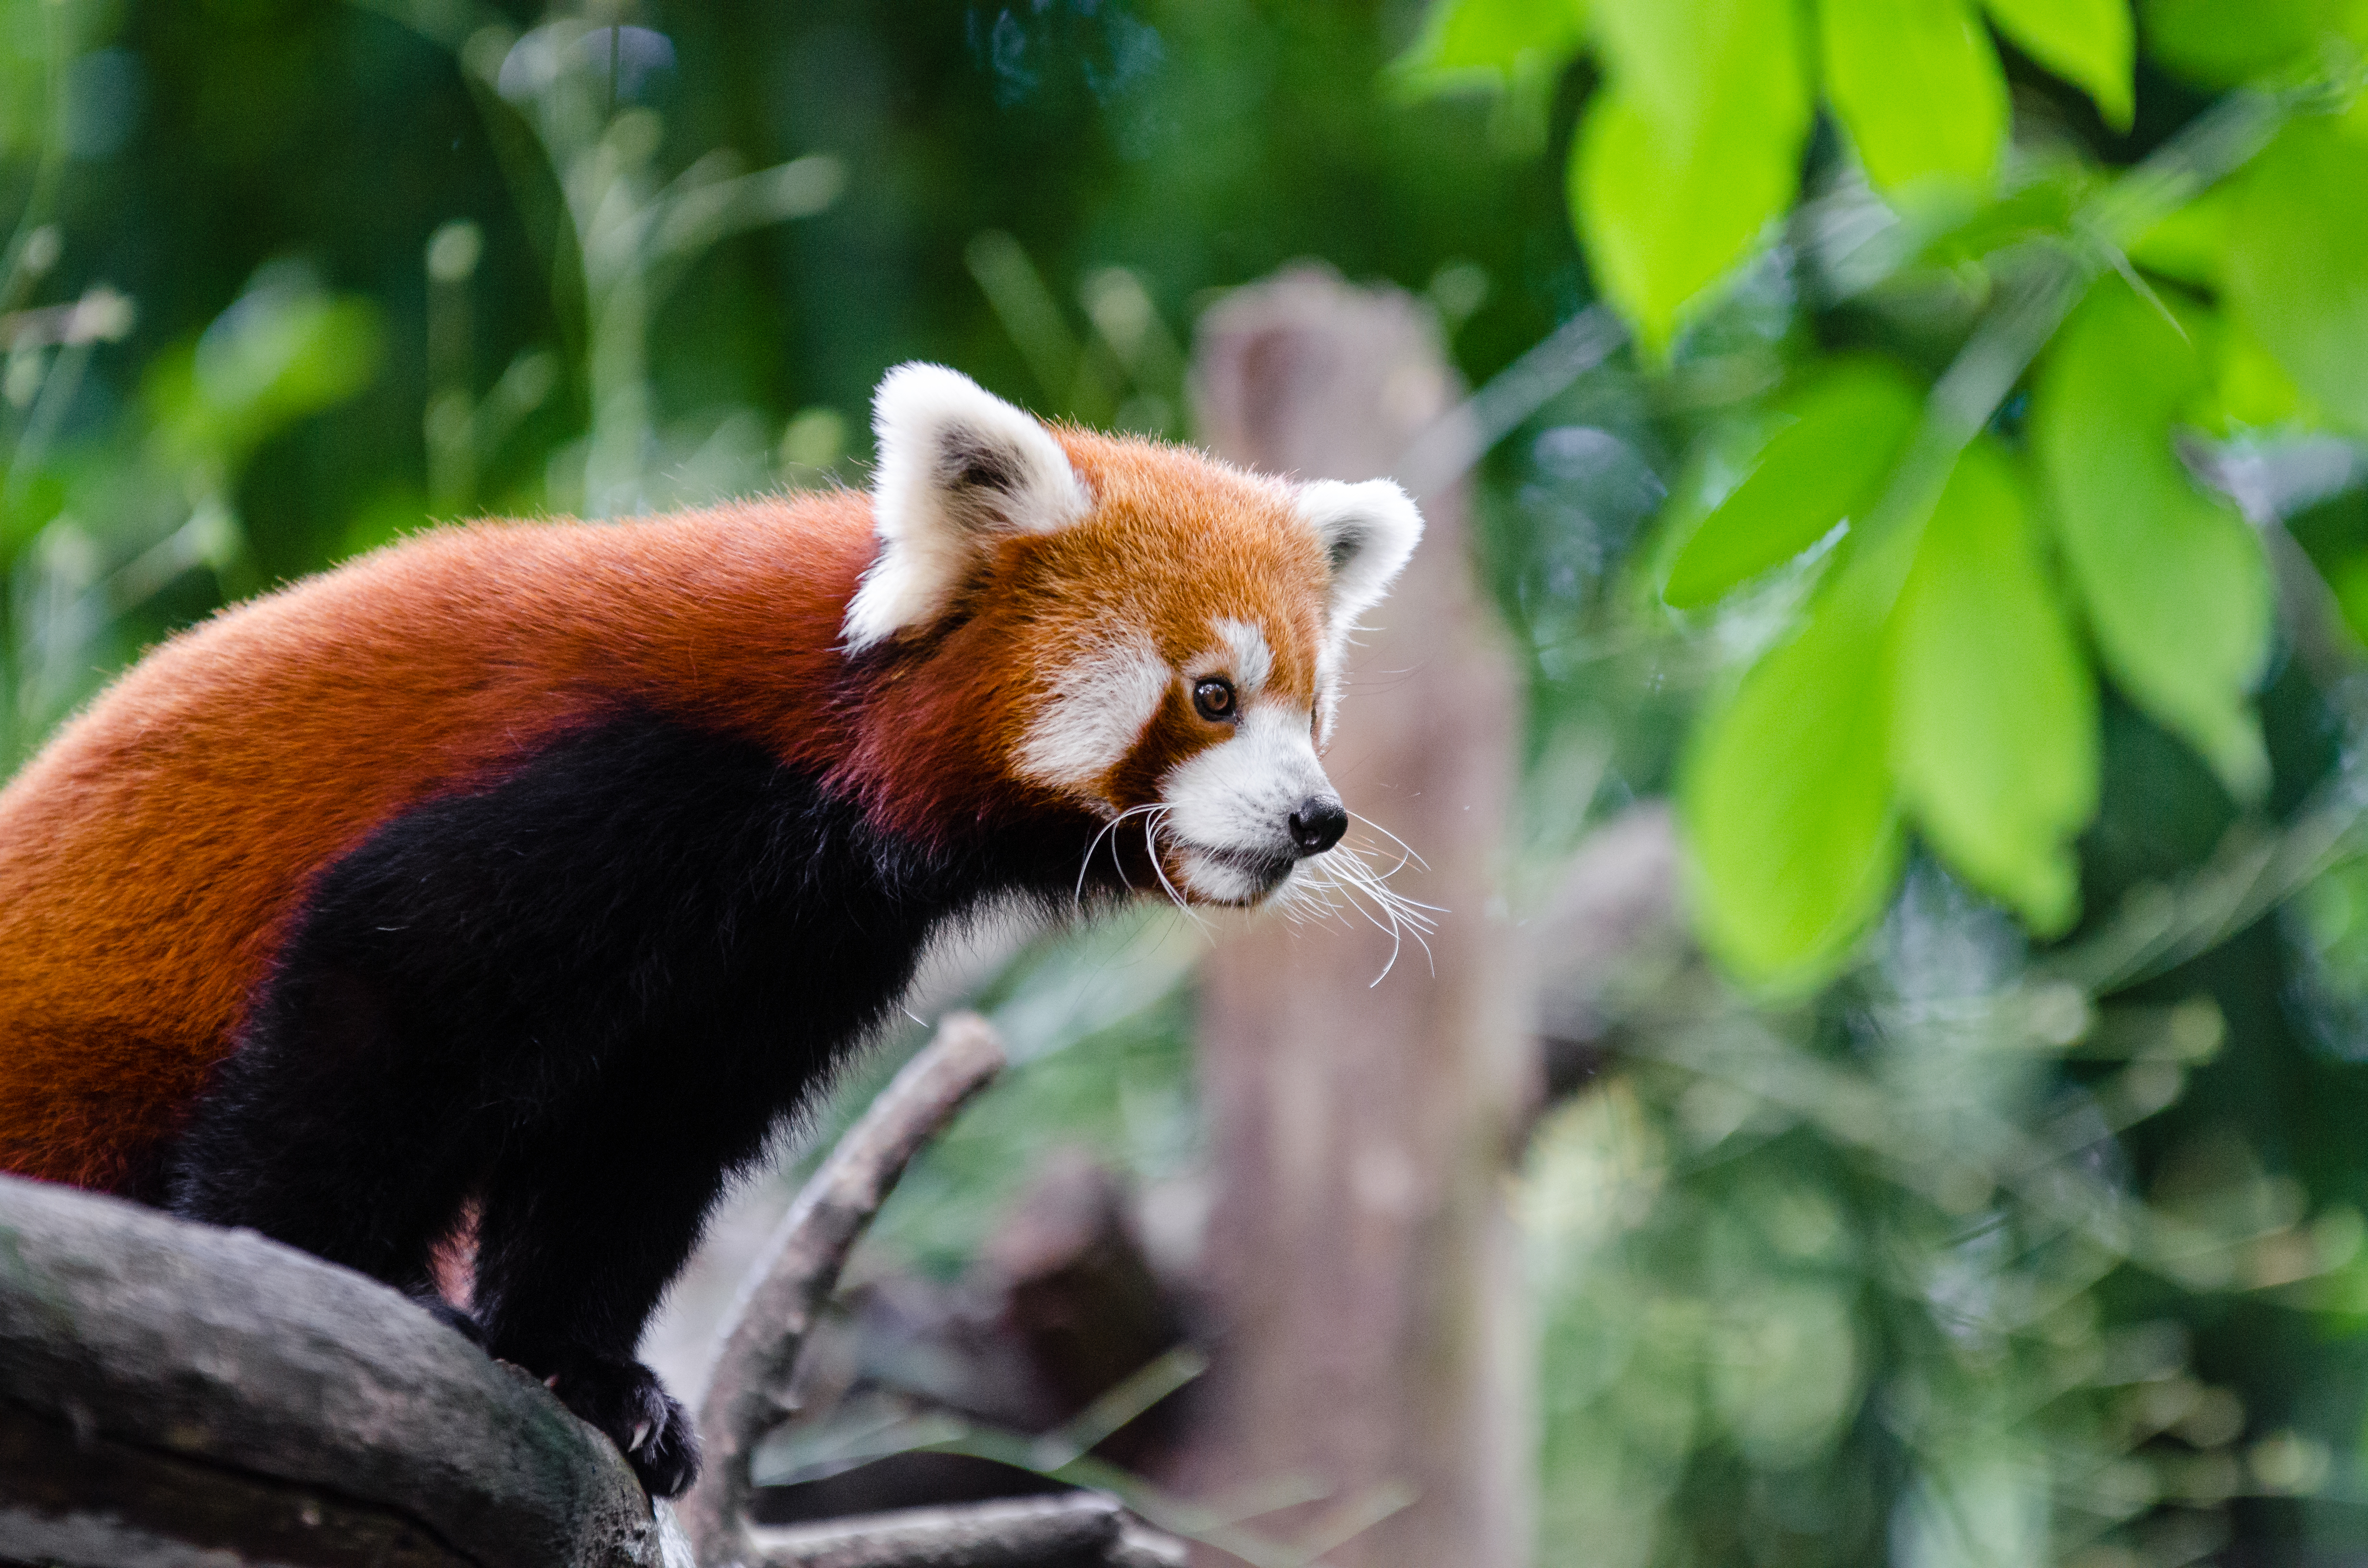
bokeh, animal, wildlife, zoo, red, mammal, fauna, red panda, panda, endangered, vertebrate, germany